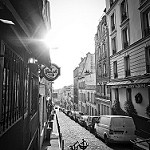
Label: street